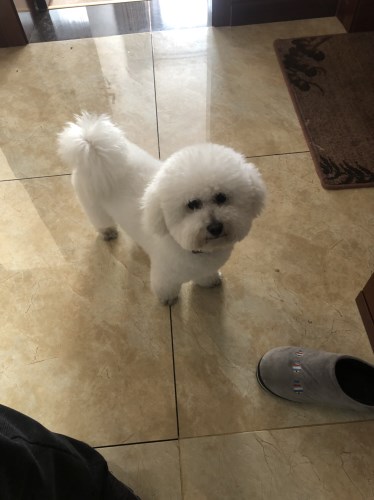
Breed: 3083-n000117-Bichon_Frise